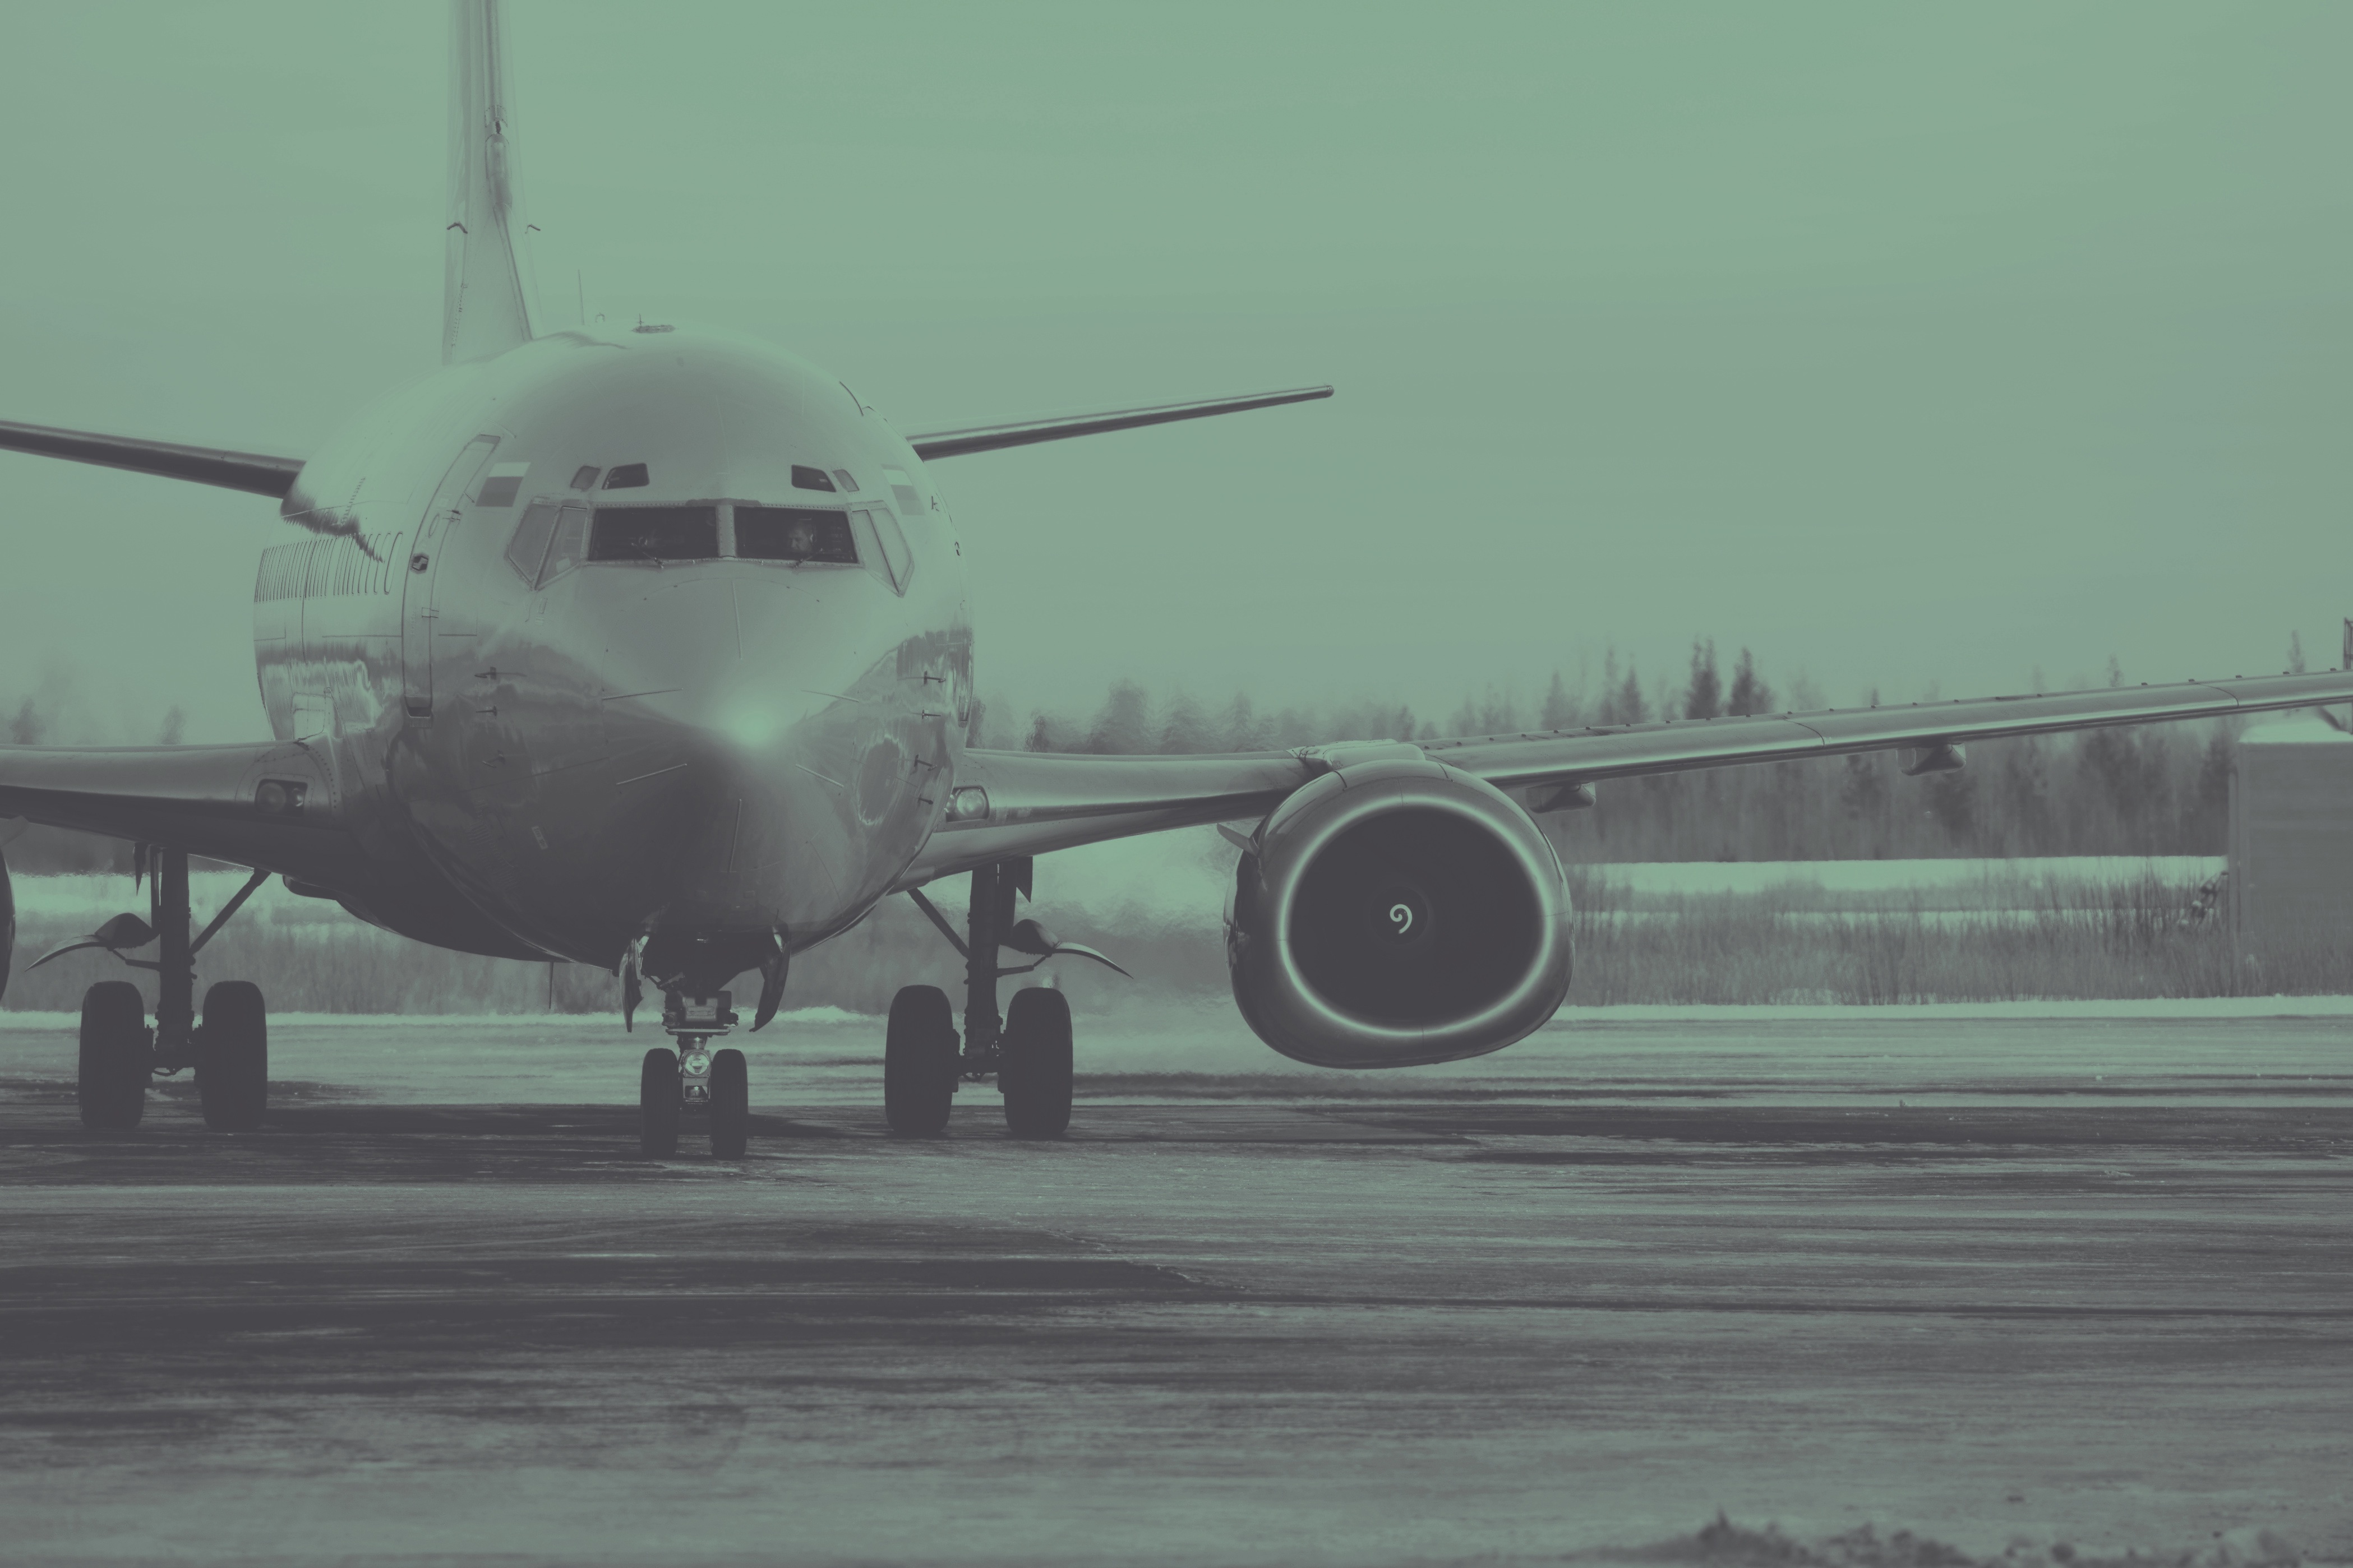
airplane, plane, aircraft, jet, vehicle, airline, aviation, flight, aeroplane, airliner, airbus, landing, boeing, takeoff, air force, jet aircraft, boeing 777, military aircraft, atmosphere of earth, wide body aircraft, narrow body aircraft, aircraft engine, military transport aircraft, airbus a320 family